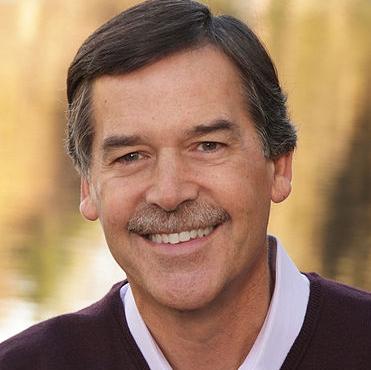
Age: 59